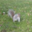
Label: squirrel